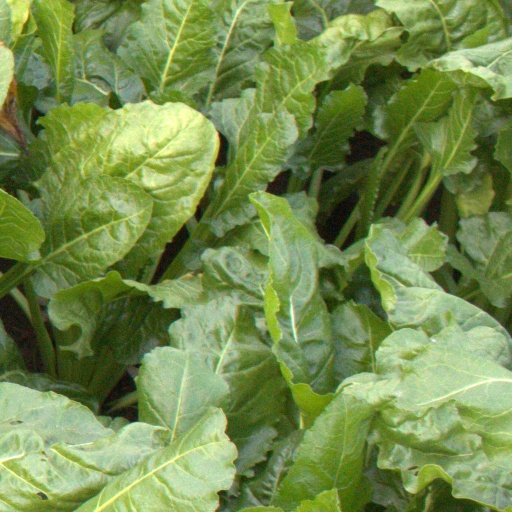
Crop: sugar beet